Microbotics

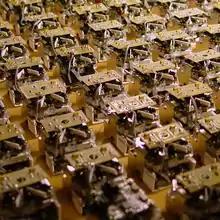
Jasmine minirobots each smaller than in width

Microbotics (or microrobotics) is the field of miniature robotics, in particular mobile robots with characteristic dimensions less than 1 mm. The term can also be used for robots capable of handling micrometer size components.